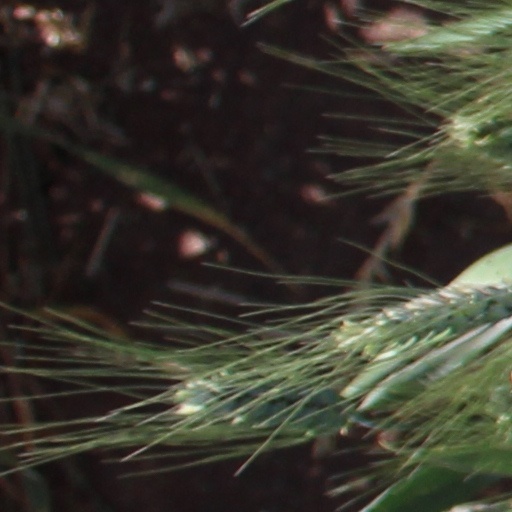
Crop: wheat